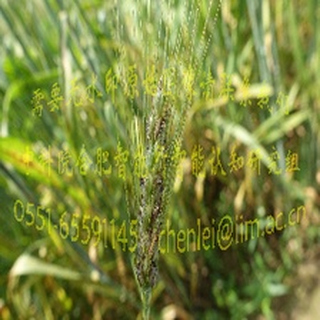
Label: wheat_fusarium_head_blight